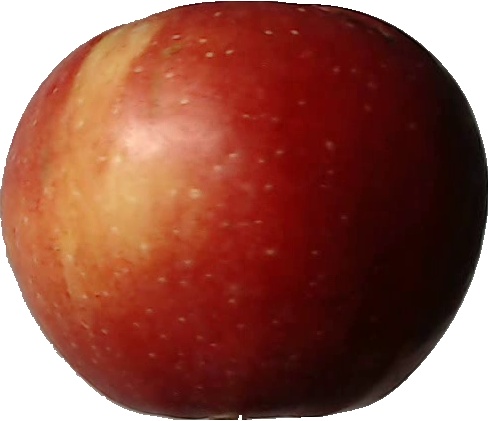
Label: apple_braeburn_1